South Molton

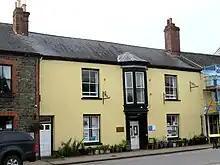
Amory Centre, 125 High Street: Town Council's offices and library.

There are three tiers of local government covering South Molton, at parish (town), district and county level: South Molton Town Council, North Devon Council (based in Barnstaple) and Devon County Council (based in Exeter). South Molton Town Council is based at the Amory Centre at 125 East Street, which also serves as an area office for North Devon Council.